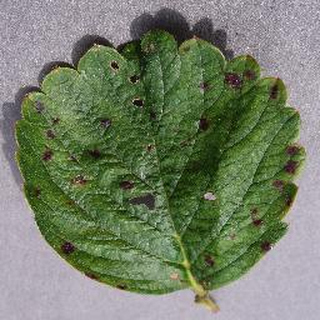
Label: strawberry_leaf_scorch